Osmar: The Heel of the Loaf

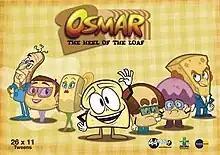

Osmar: The Heel of the Loaf is a Brazilian animated television series. Was produced by 44 Toons in association with the TV channel Gloob, and created by Ale McHaddo.